I Am Wings

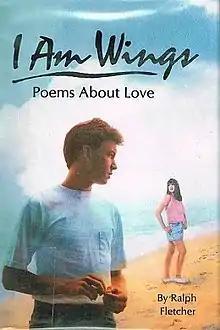
Hardcover first edition

I Am Wings: Poems About Love is a young adult book of poetry by Ralph Fletcher, it was first published in 1994. It was chosen by School Library Journal as one of their best books of 1994.